Electoral district of Cleveland

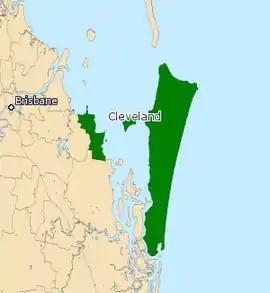
Cleveland (2008–2017)

Cleveland was an electoral district of the Legislative Assembly in the Australian state of Queensland from 1992 to 2017.